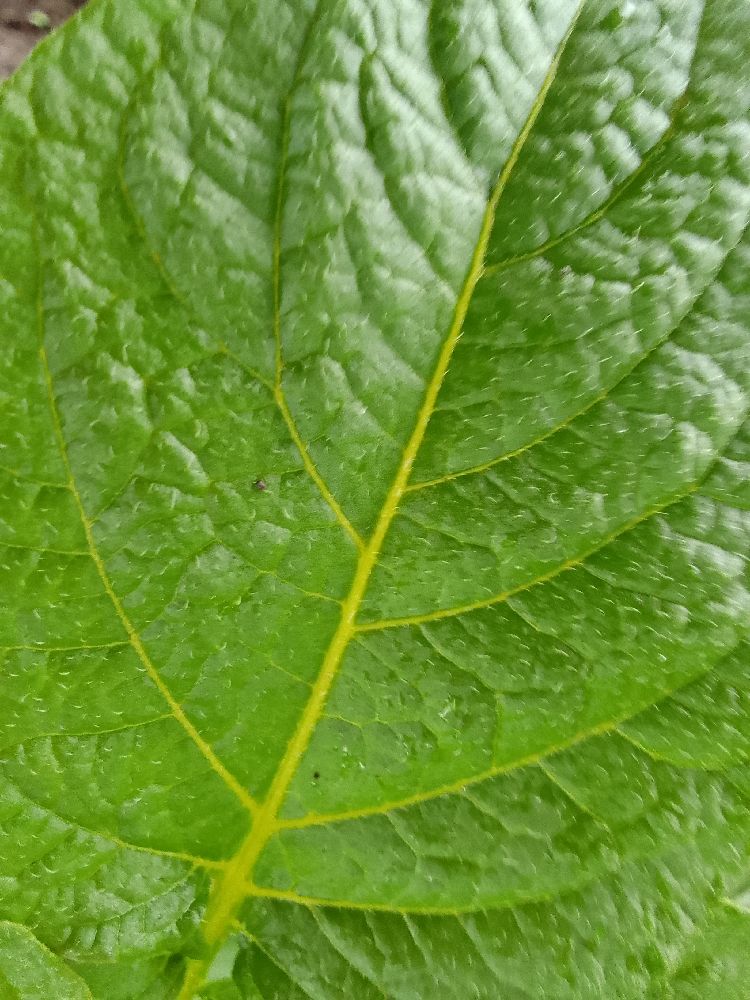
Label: Healthy